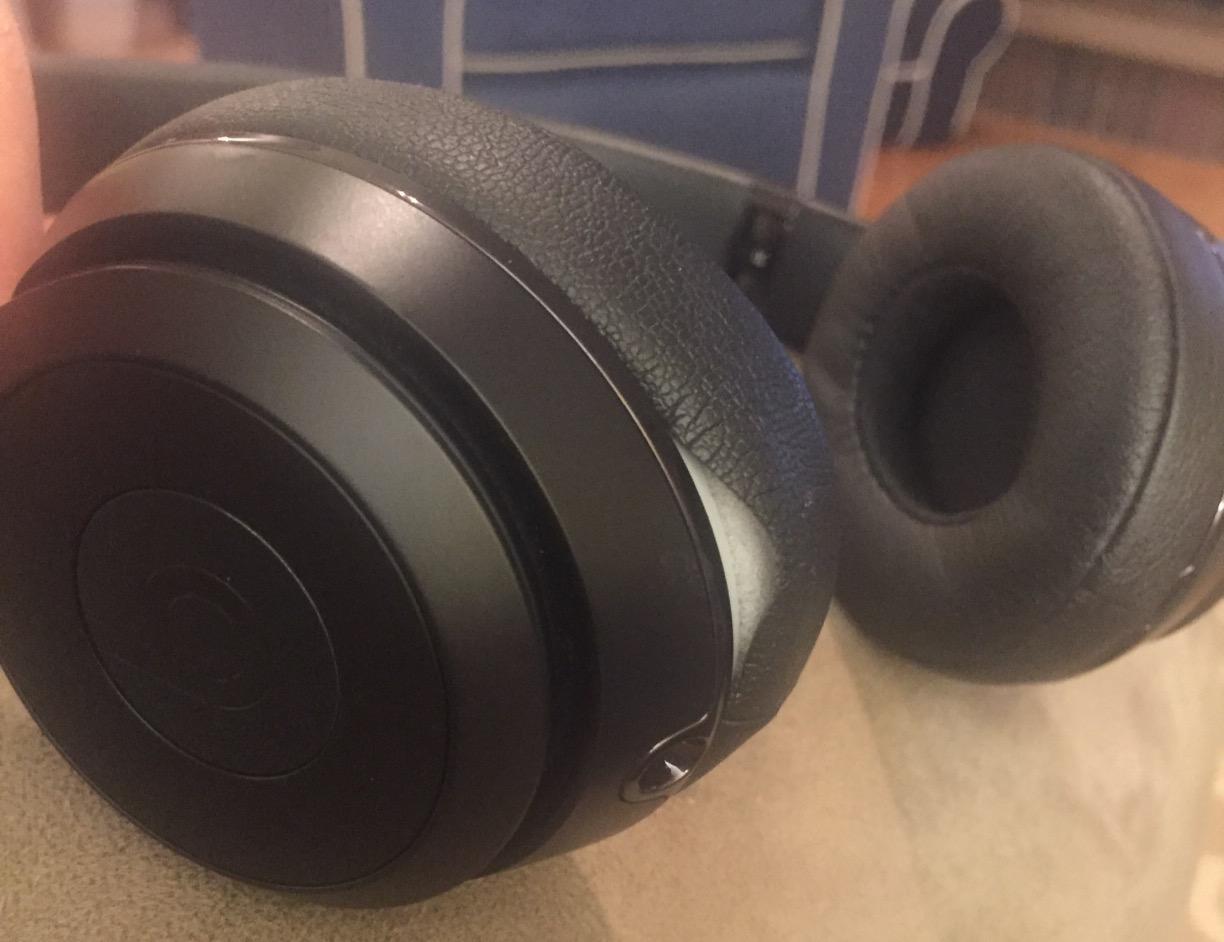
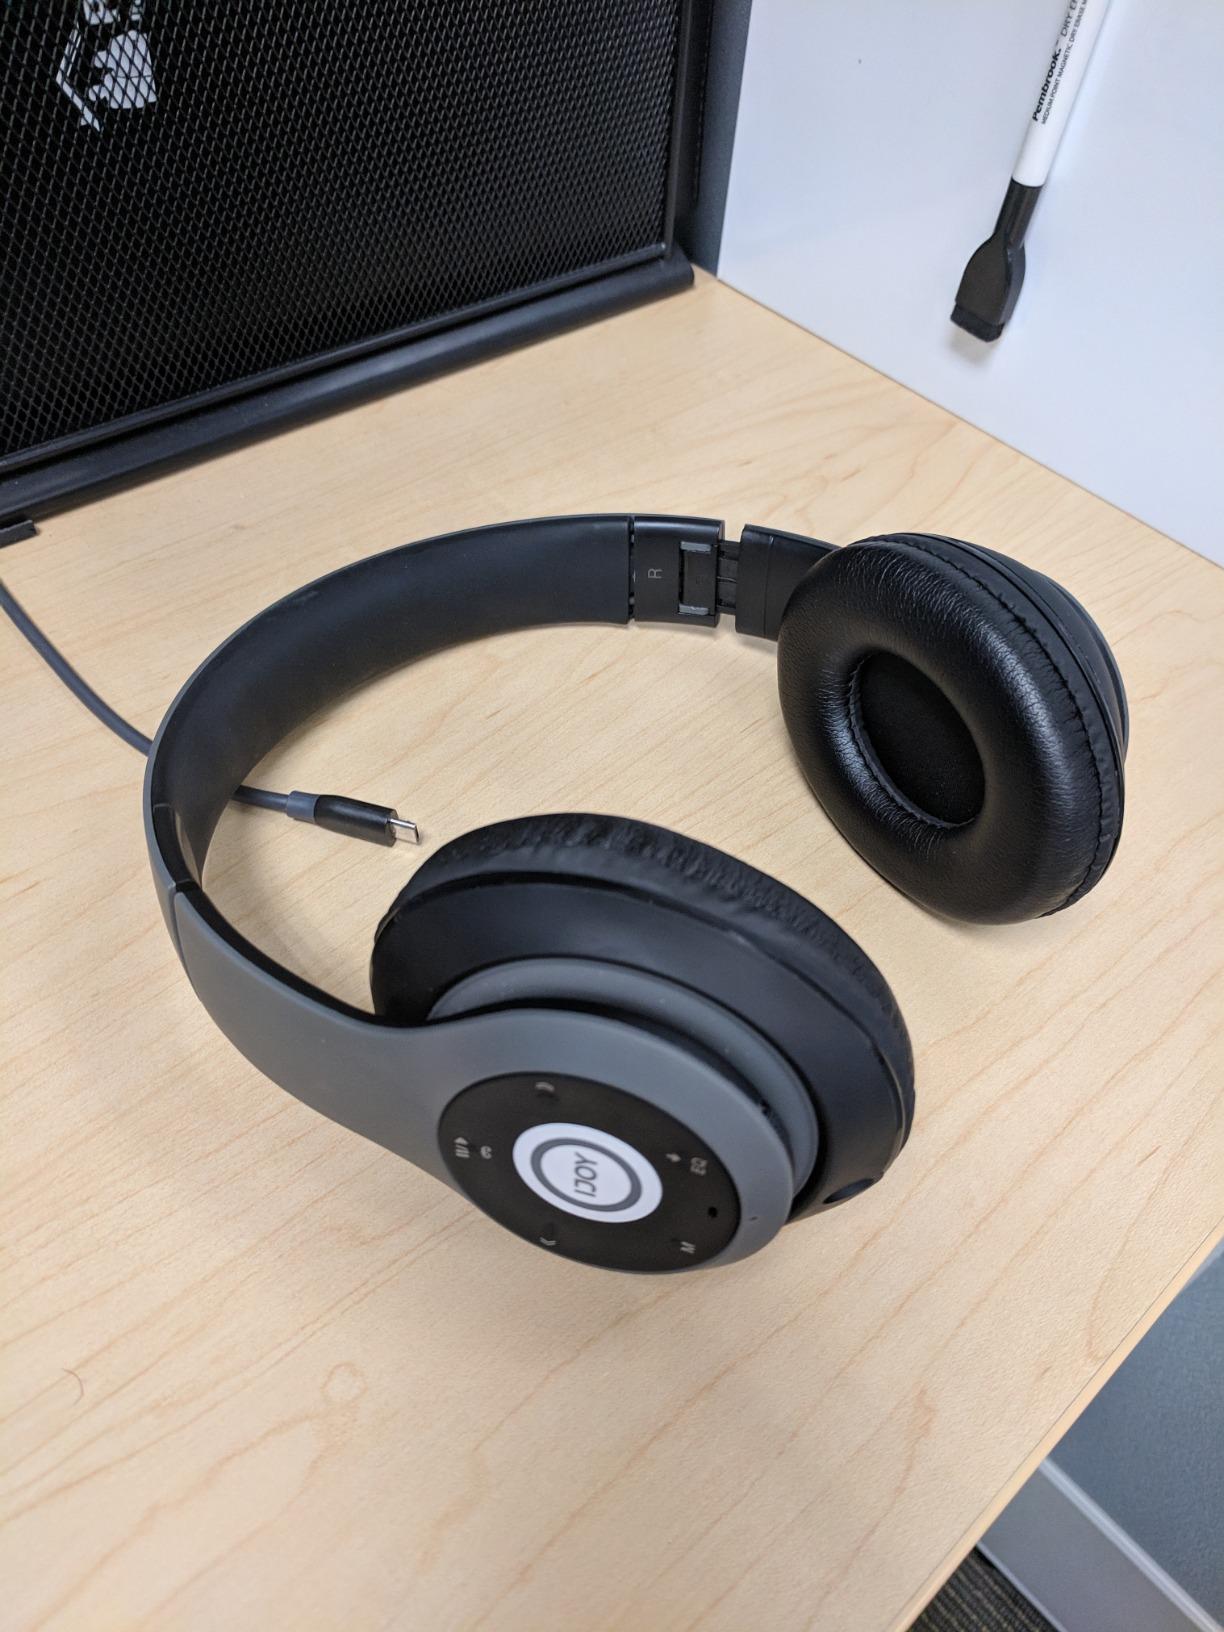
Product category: headphones
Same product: no